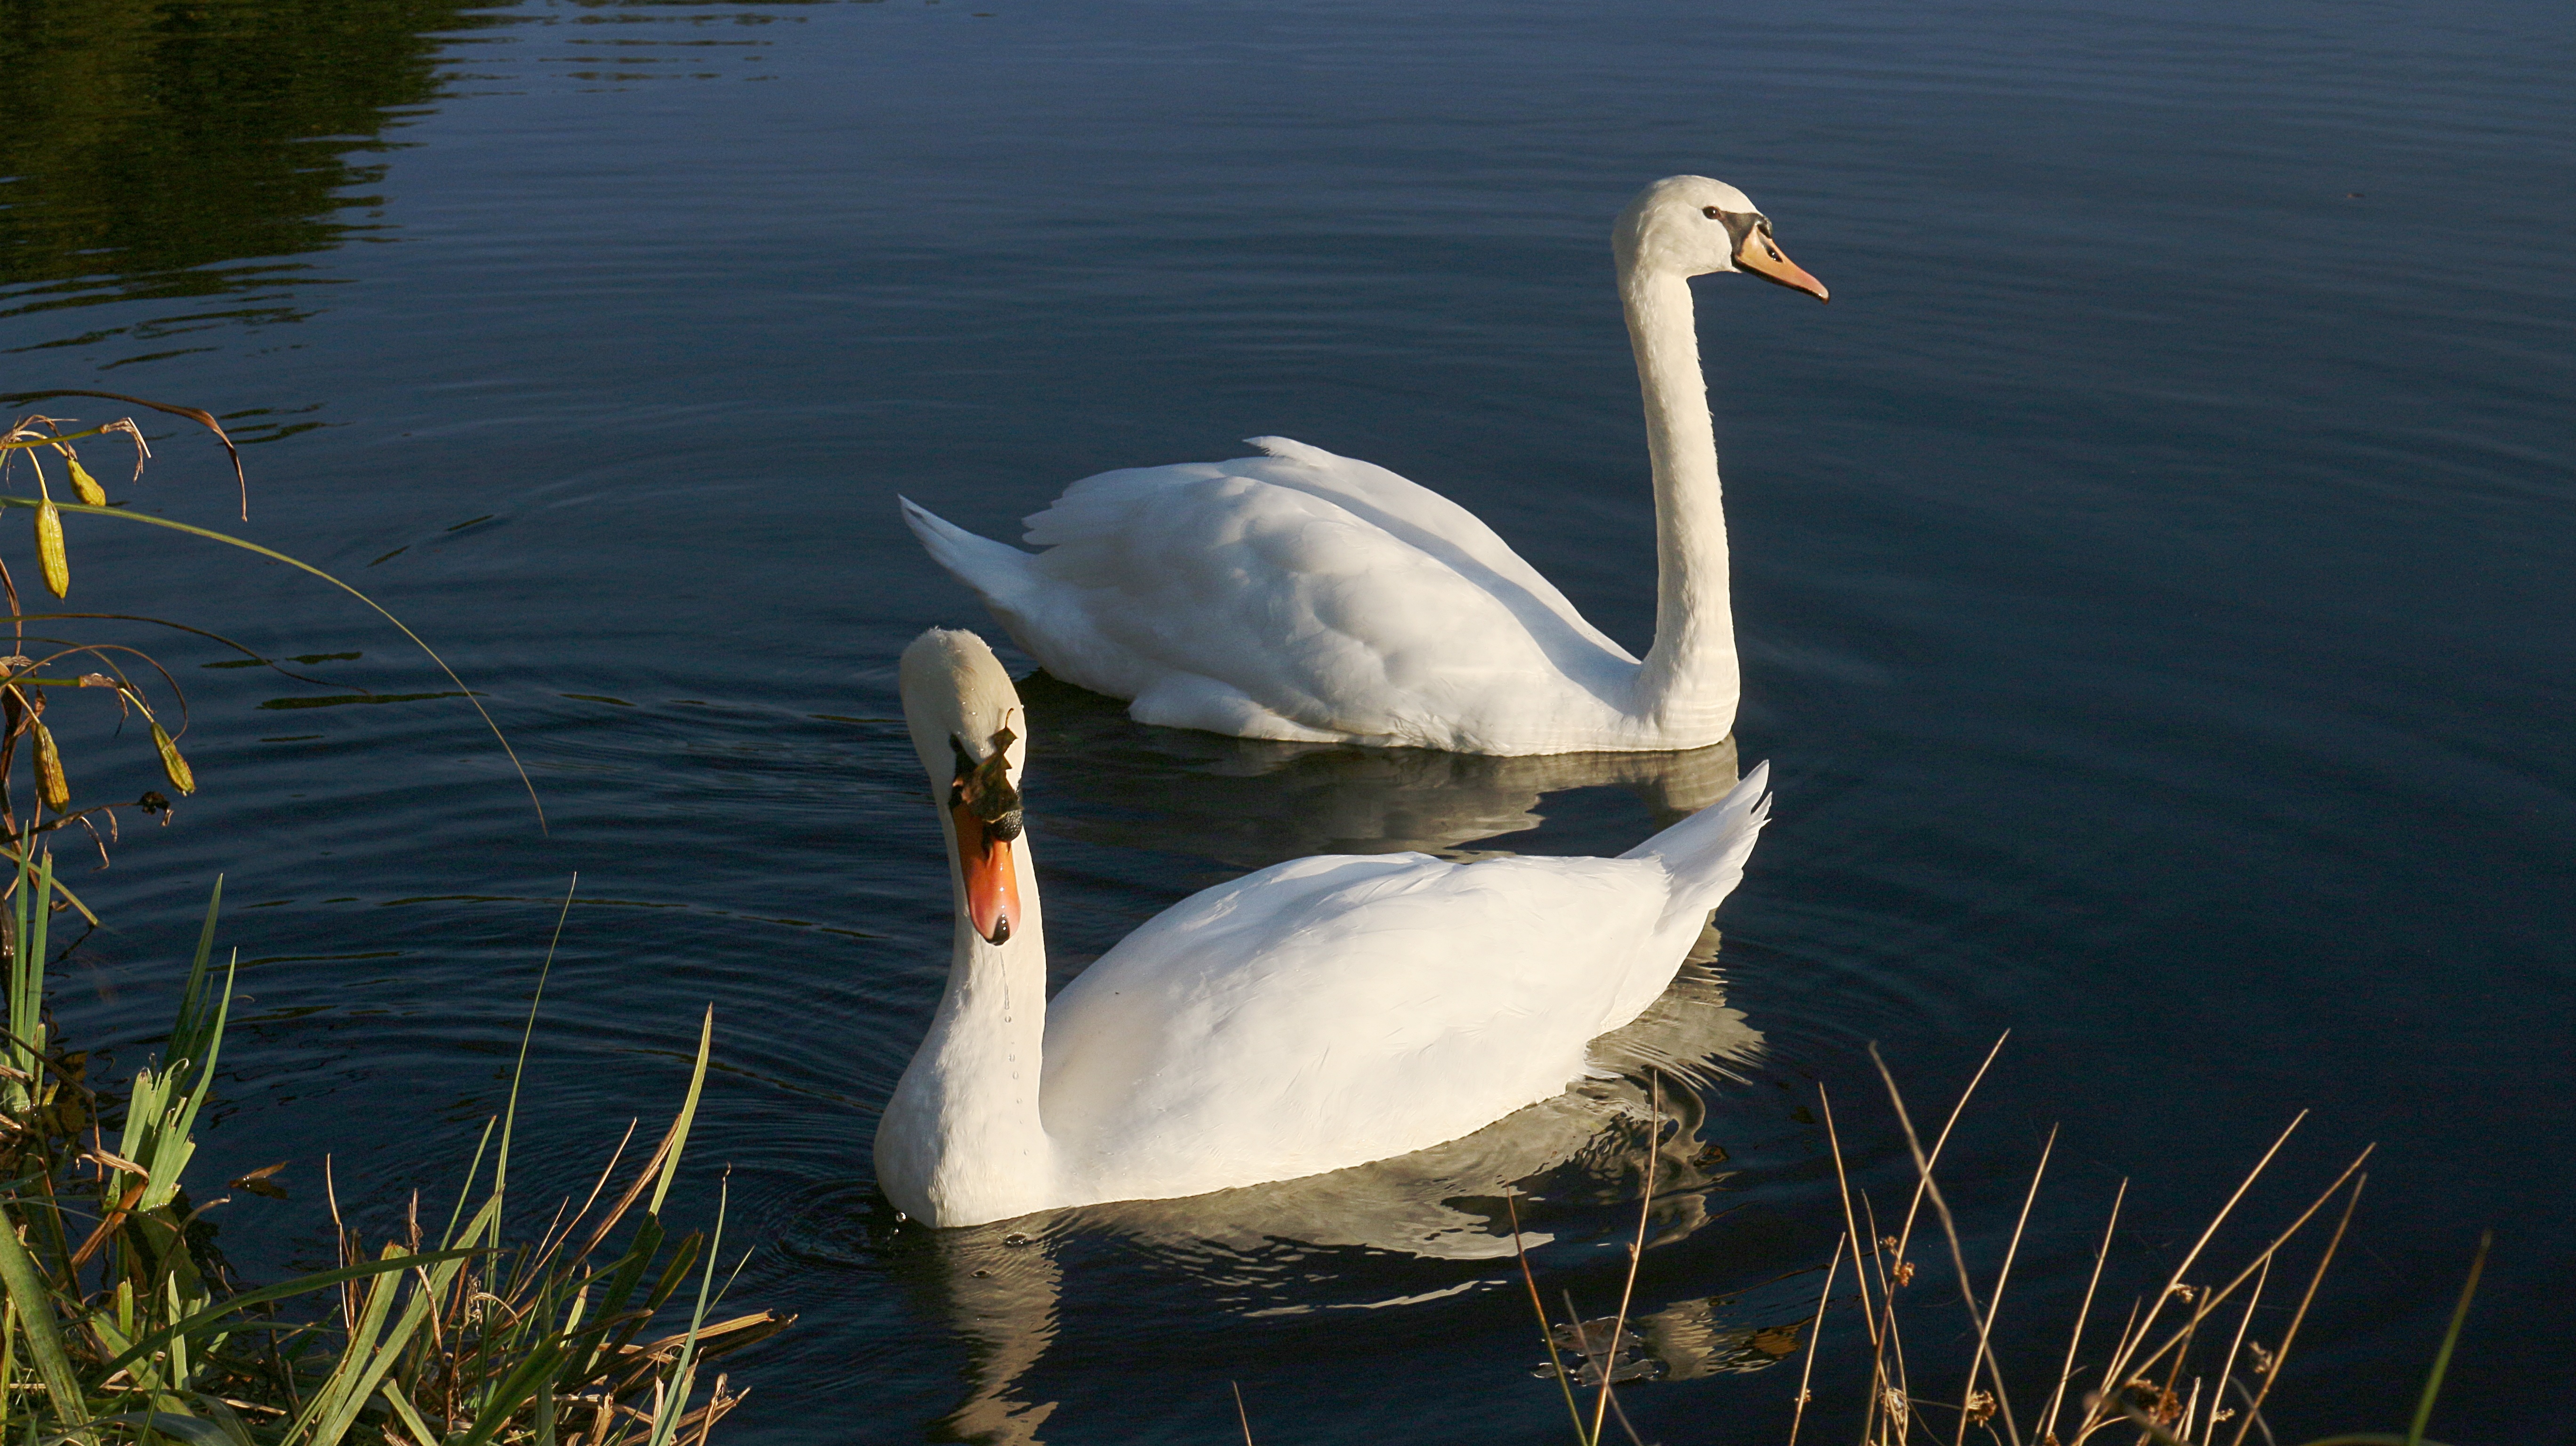
water, nature, bird, wing, white, animal, dark, pond, wildlife, reflection, beak, fauna, majestic, swan, animals, swans, vertebrate, waterfowl, water bird, ducks geese and swans